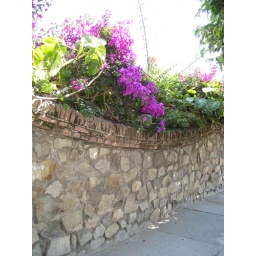
flowers on rock wall in Ajijic